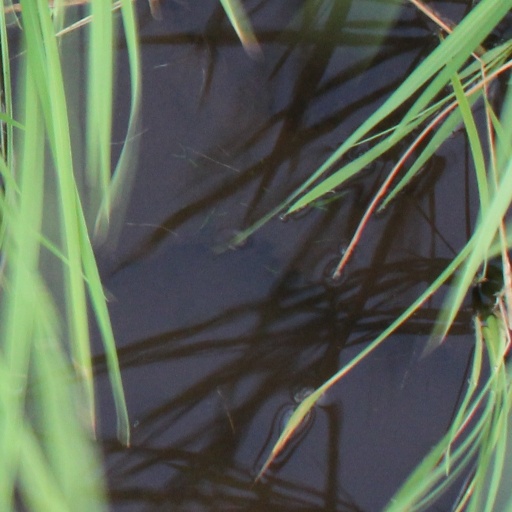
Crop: rice